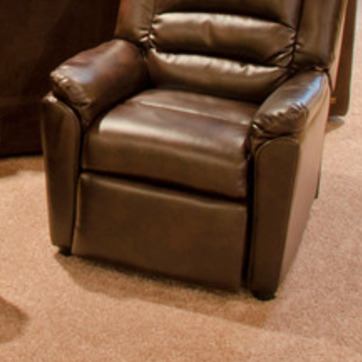
Material: leather